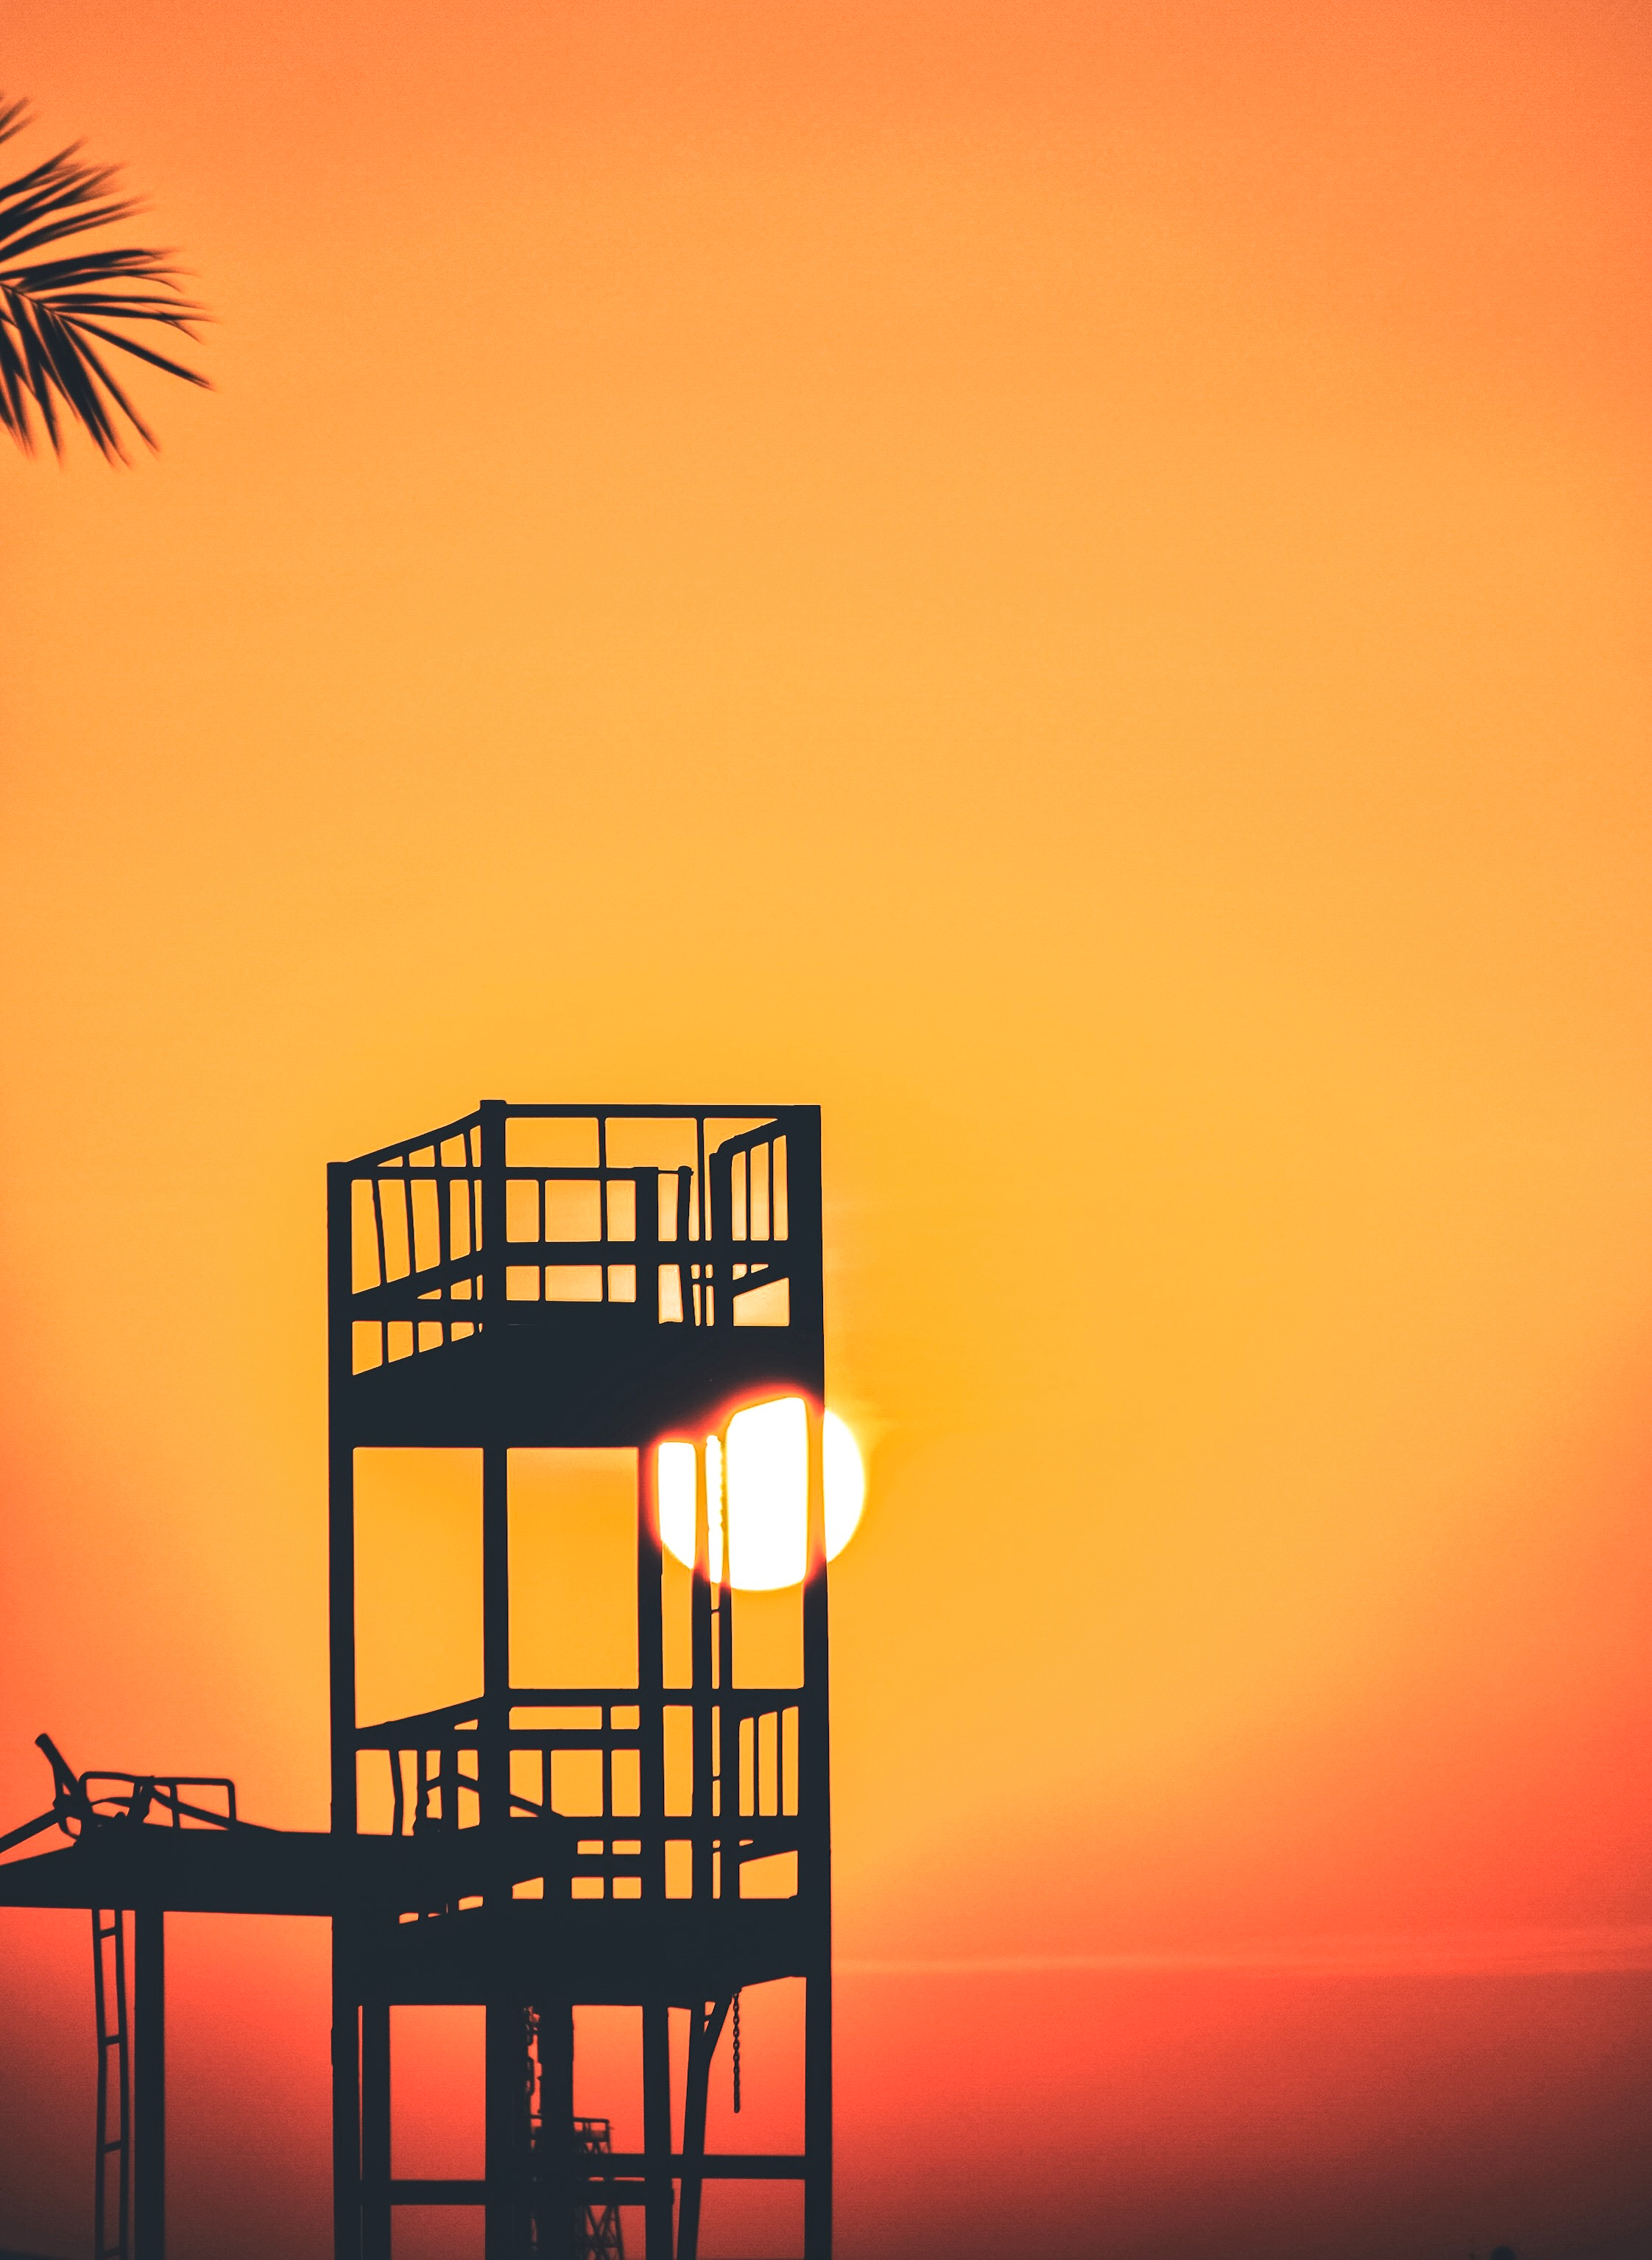
silhouette, sky, sunrise, sunset, morning, evening, orange, line, tower, color, yellow, font, illustration